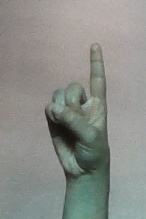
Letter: bb